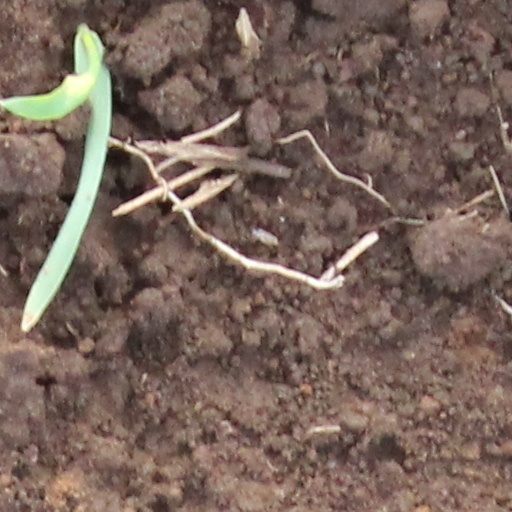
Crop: wheat